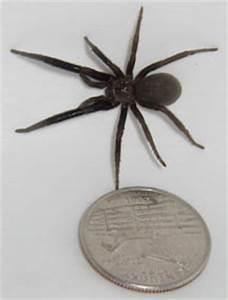
spider